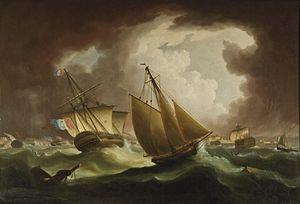
L'aviso est à l'origine un petit navire de guerre à voile, armé, rapide et de faible tonnage. Il servait de liaison pour le commandement d'une marine nationale et assurait les communications entre les divers bâtiments, entre des navires et la terre ou de port à port. Ils transportaient colis et courriers, et transmettaient ordres et renseignements.
L'Entreprenante est un cotre en service dans la Royal Navy au début du XIXᵉ siècle. Il opère en mer Méditerranée, dans la Manche et sur le côtes de l'Espagne. En 1805, il assiste à la bataille de Trafalgar.
Le Príncipe de Asturias est un vaisseau de ligne espagnol de trois ponts armé de 112 canons. Construit à La Havane, il est lancé le 28 janvier 1794. Il participe aux guerres de la Révolution française et de l'Empire. Il combat lors de la bataille du cap Saint-Vincent puis à Trafalgar où il est le navire amiral de Federico Carlos Gravina y Nápoli. Réfugié à Cadix avec quelques navires français, il participe en 1808 à leur capture. Envoyé aux Antilles en 1810, il est détruit en 1817.
Le Rayo est un vaisseau de ligne de 80 puis 100 canons en service dans la marine espagnole de 1751 à 1805. Après avoir servi pendant la guerre de Sept Ans et la guerre d'indépendance des États-Unis, il est reconstruit à Cadix et est présent à la bataille de Trafalgar à la suite de laquelle il fait naufrage.
Le Héros est un vaisseau de 74 canons de la classe Téméraire en service dans la marine française puis dans la marine espagnole pendant les guerres napoléoniennes. Construit à la fin de la Révolution française, il participe à la bataille de Trafalgar et est capturé à Cadix par les Espagnols en 1808. Il est démoli en 1845.
Le Montañés est un vaisseau de 74 canons en service dans la marine espagnole à la fin du XVIIIᵉ siècle et au début du XIXᵉ siècle. Il participe aux guerres de la Révolution française au cours desquelles il affronte victorieusement une division française puis aux guerres napoléoniennes pendant lesquelles il combat à la bataille de Trafalgar.